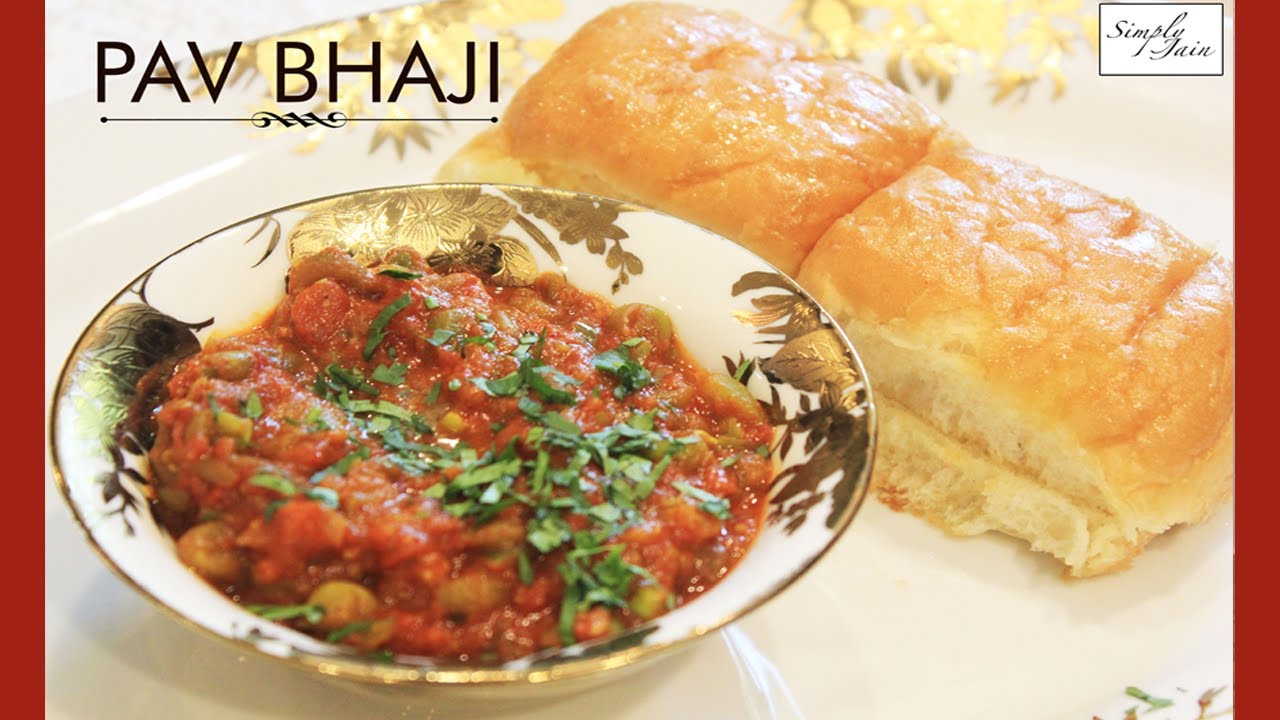
Dish: pav_bhaji